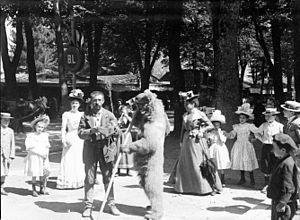
L'ours est présent dans les Pyrénées depuis des centaines de milliers d'années. La population actuelle d'ours brun eurasien qui vit sur les versants français et espagnol des Pyrénées est souvent nommée « ours des Pyrénées » ; toutefois, il ne s'agit pas d'une espèce à part entière mais d'un sous-groupe de population d'ours bruns extrêmement réduite. Elle a fait l'objet d'une importante médiatisation ces dernières années, opposant les éleveurs pyrénéens, qui lui attribuent de très nombreux dégâts, aux partisans de sa conservation et du renforcement de sa population qui veulent éviter sa disparition. Une large polémique s'est créée autour de ce grand mammifère qui demeure traditionnellement présent dans les Pyrénées alors qu'il a disparu de toutes les autres régions de France au cours de l'Histoire. Au niveau mondial cependant, l'ours brun eurasien n'est pas considéré comme une espèce menacée par l'Union internationale pour la conservation de la nature.
Charles Louis Eugène Trutat, né le 25 août 1840 à Vernon et mort le 6 août 1910 à Foix, est un photographe, pyrénéiste, géologue et naturaliste français.
Montreur d'ours est le nom d'un métier itinérant autrefois exercé par une personne faisant réaliser publiquement des tours d'adresse par un ours dressé à cet effet. Connu dès le Moyen Âge, le métier s'est surtout développé en Europe au XIXᵉ siècle à partir des zones montagneuses particulièrement pauvres comme l’Ariège, les Abruzzes en Italie ou certaines régions des Balkans. Le « gyrovaguisme » de ces populations a ouvert la route des futures migrations de masse, notamment italienne et Roms. Autrefois fréquents sur les places publiques, les montreurs d'ours ont aujourd'hui pratiquement disparu, en dehors des cirques et des fêtes.